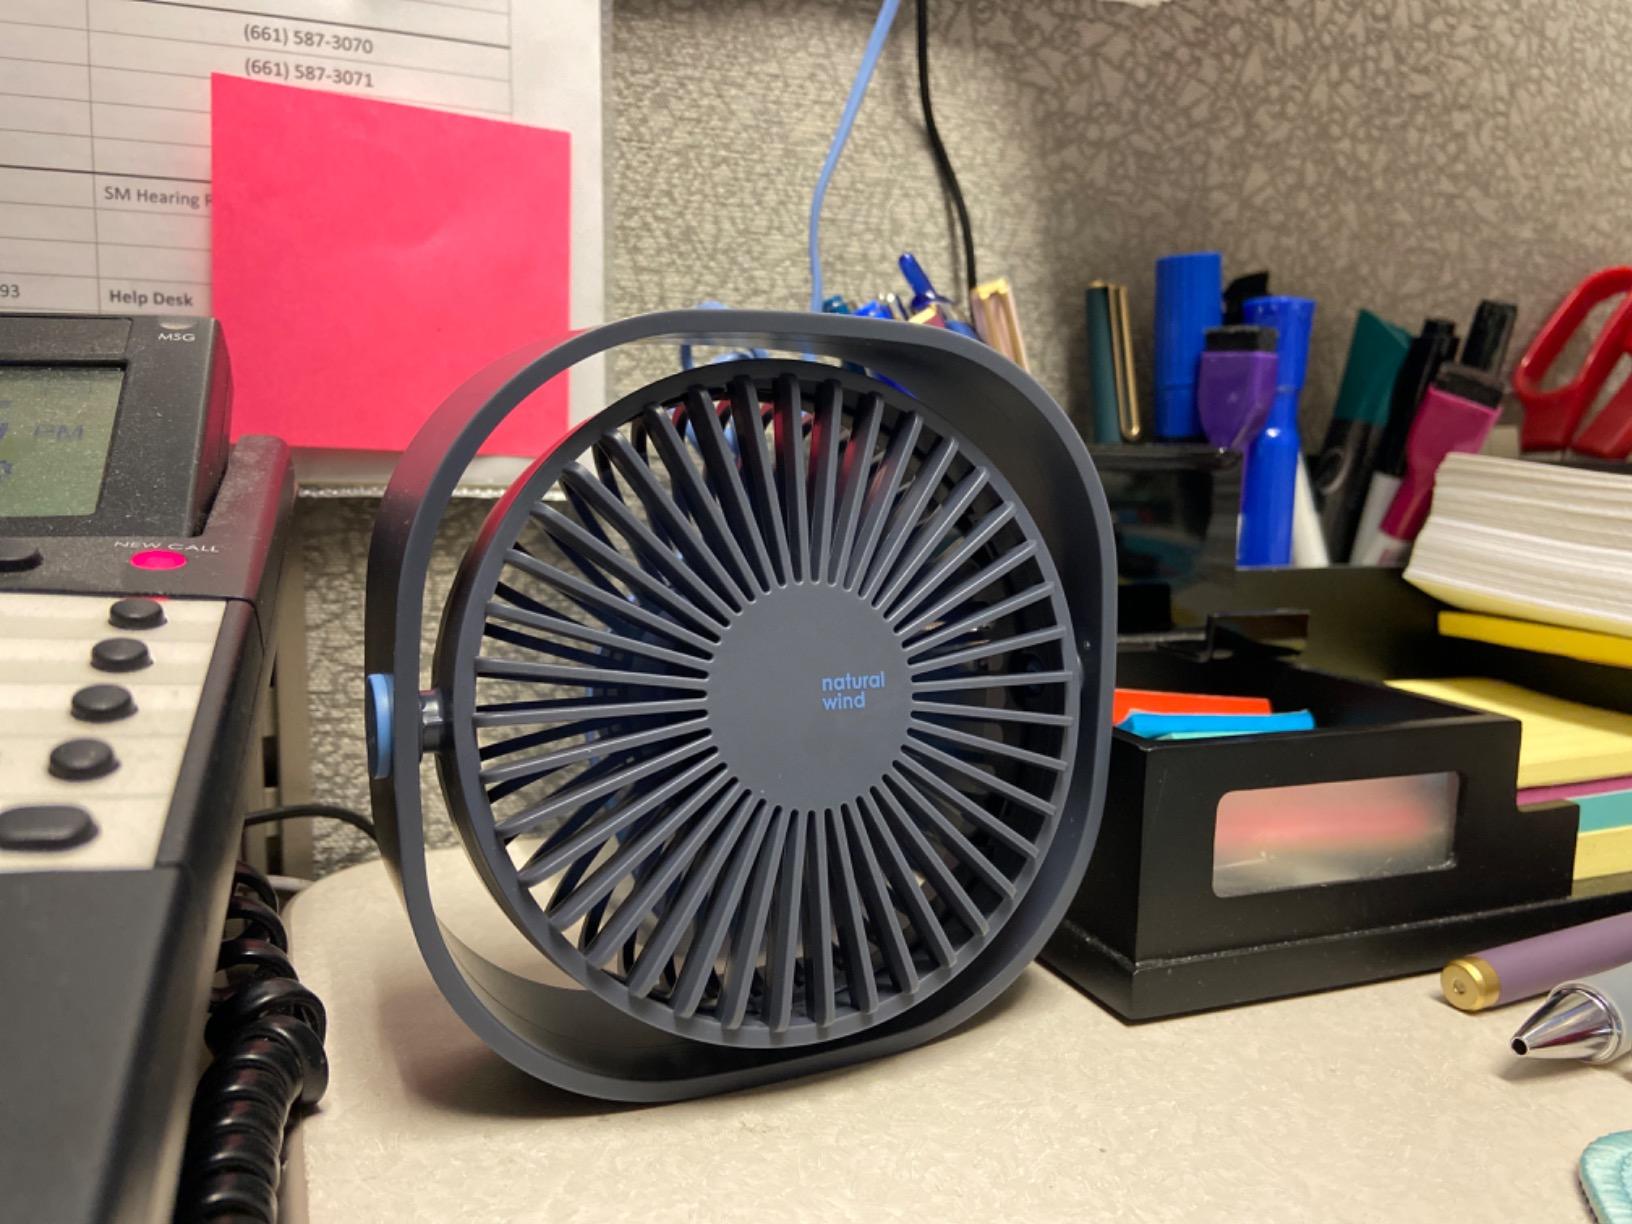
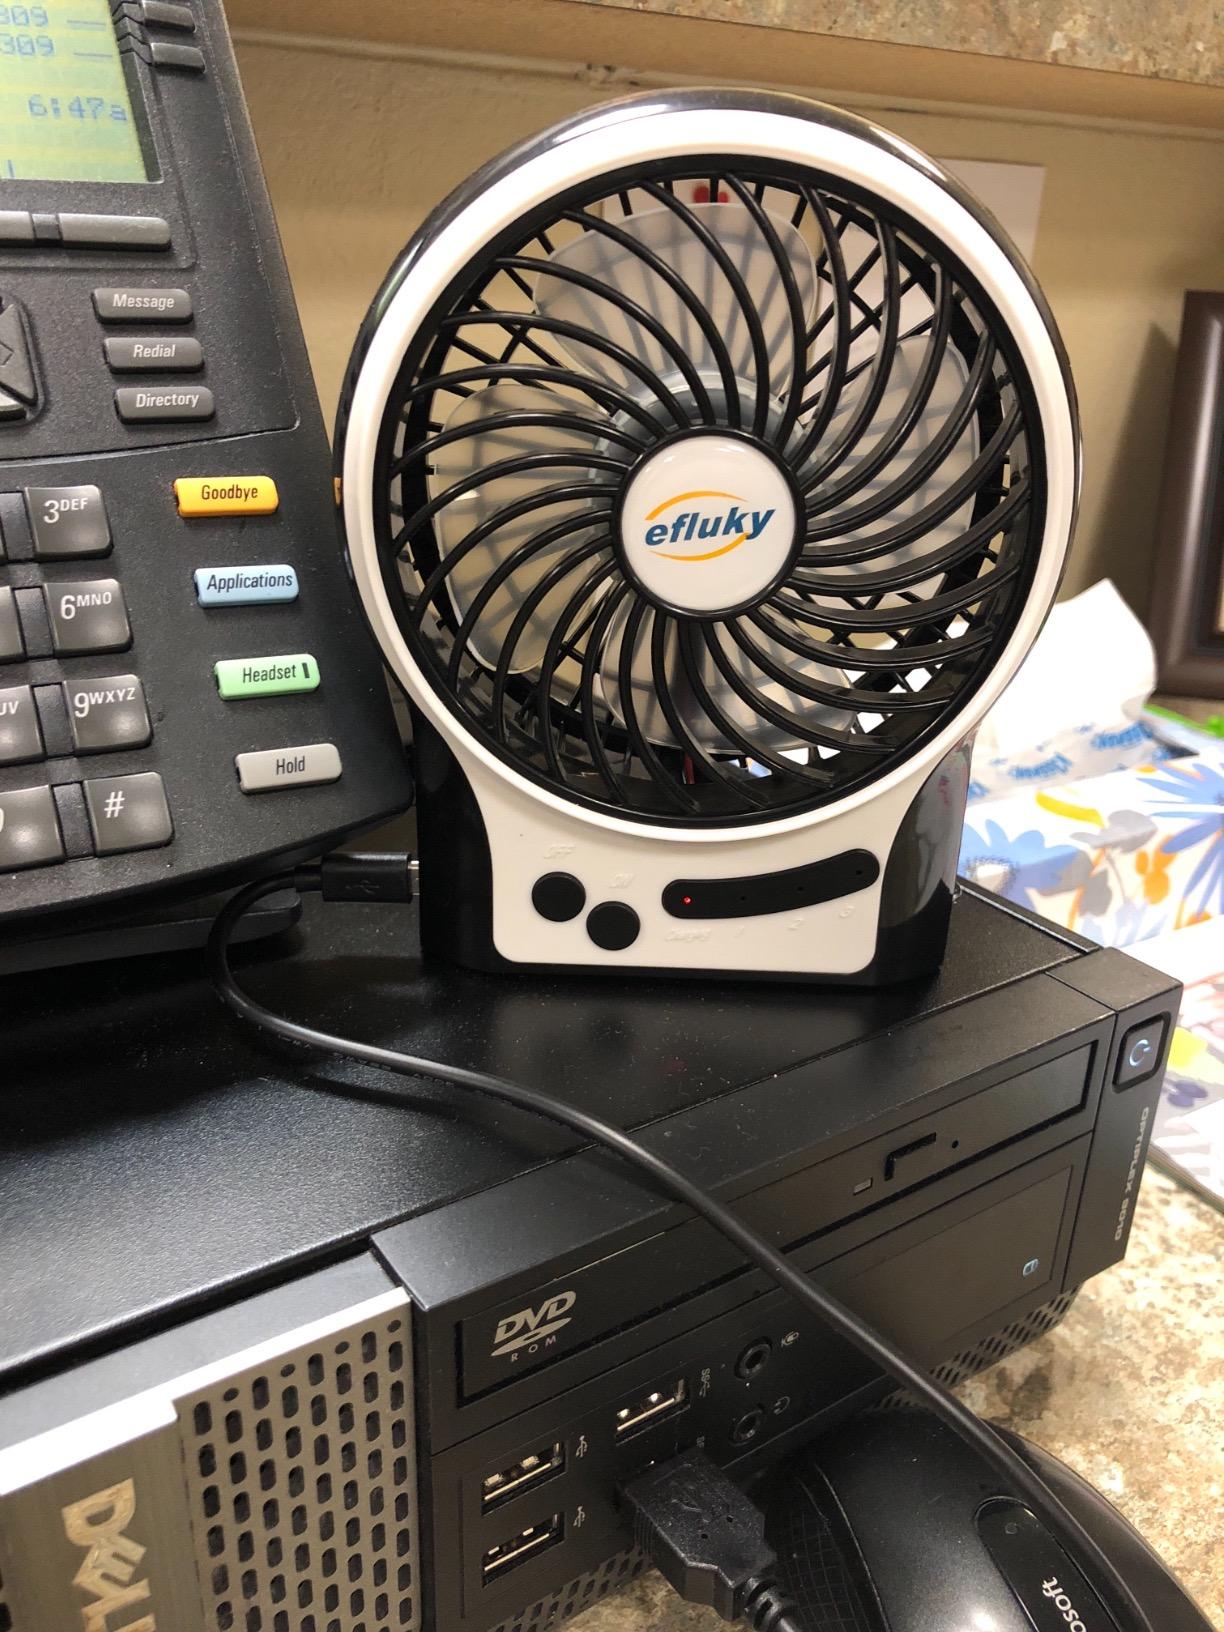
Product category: fan
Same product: no